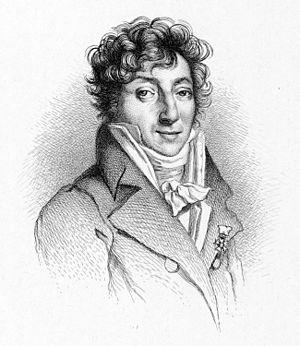
La rue Berton est une petite ruelle de l'ouest de Paris, dans le 16ᵉ arrondissement.
18 janvier :
Henri-Montan Berton, né le 17 septembre 1767 à Paris et mort dans cette ville le 22 avril 1844, est un violoniste et compositeur français.